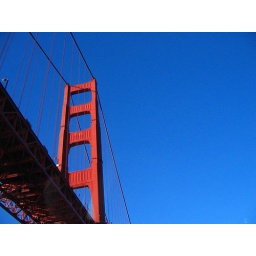
flying under the golden gate